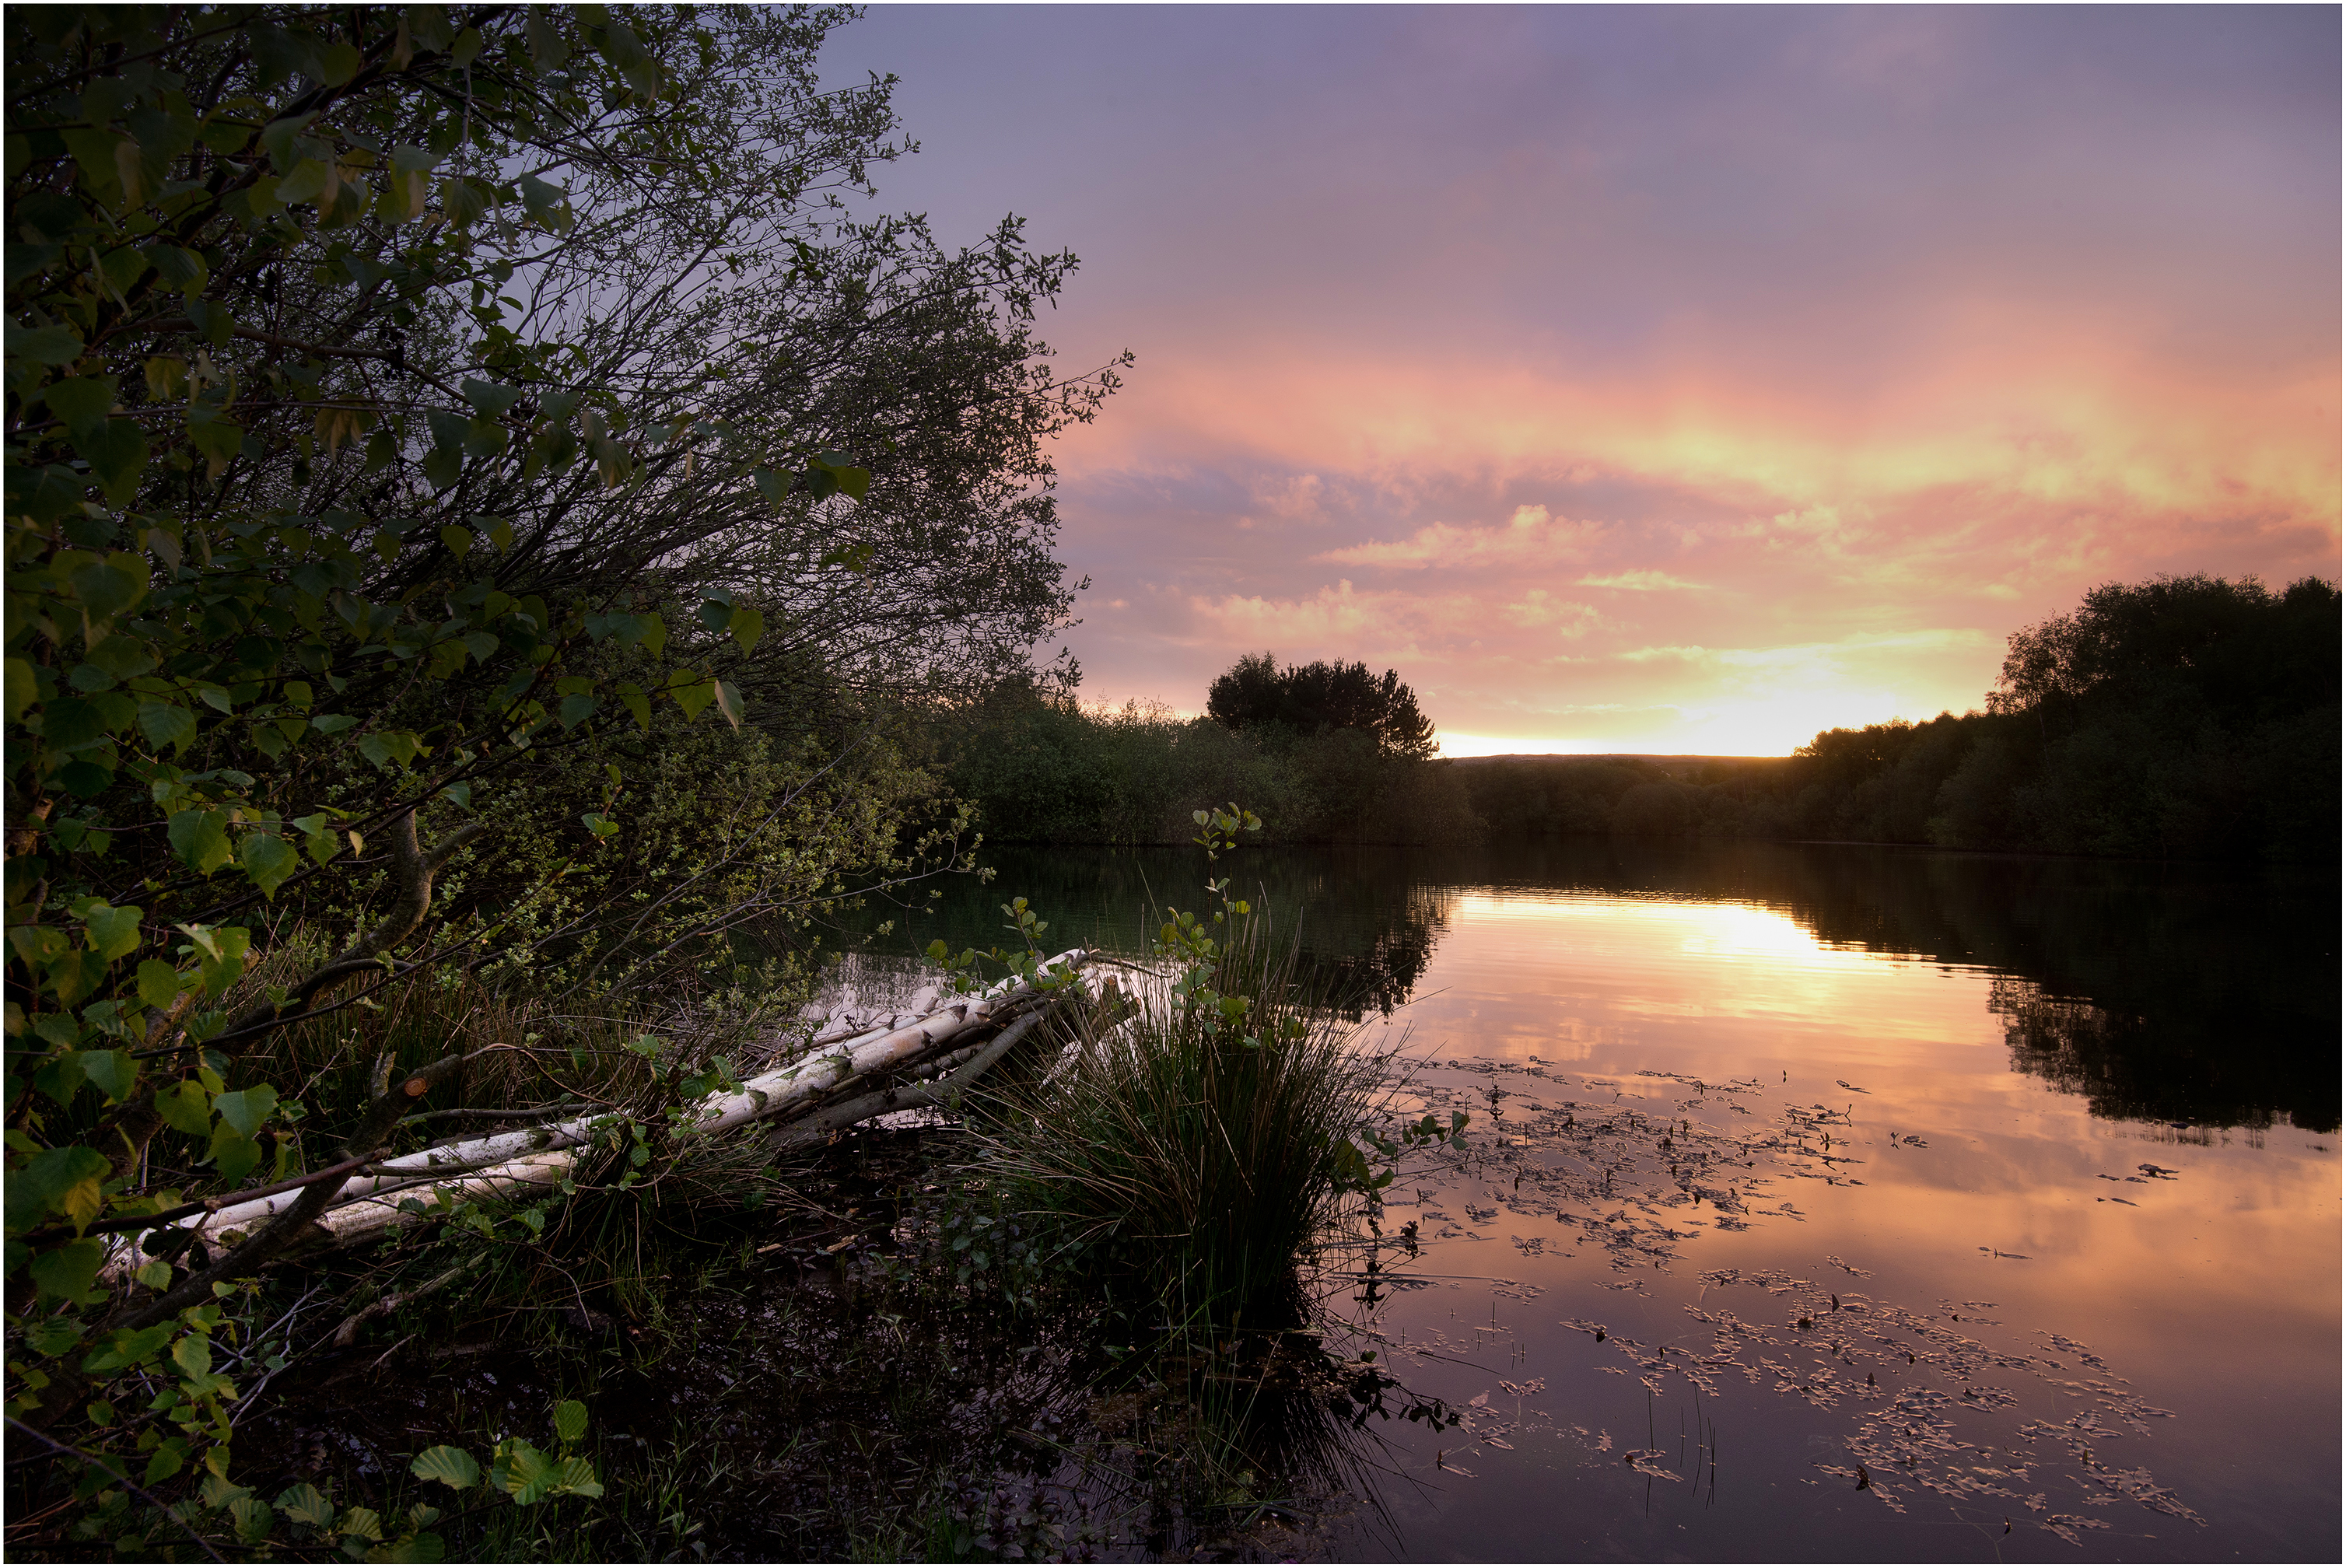
landscape, tree, water, nature, grass, wilderness, silhouette, cloud, sky, sunshine, sun, sunrise, sunset, mist, white, sunlight, morning, lake, wet, dawn, river, dusk, evening, orange, reflection, autumn, nikon, black, uk, colour, woods, clouds, vivid, wetland, reflections, am, fallen, wakefield, nikkor, woodland, habitat, loch, early, beech, stanley, natural environment, atmospheric phenomenon